Sunenpha

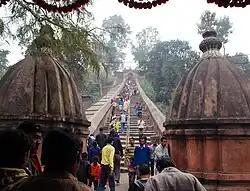
Entrance of Hayagriva Madhab mandir

In Hajo, there is local lore that Swargadeo Pramatta Singha, while on his visit to the Hayagriva Madhava Temple, witnessed a pair of Bulbul birds fighting in the temple premises. Therefore, he ordered to hold Bulbul bird fights every year in Magh Bihu, a tradition which the people of Hajo continued till recent years (banned by the supreme court recently). According to historical chronicles, there are no records of Swargadeo Pramatta Singha visiting the temple of Hayagriva Madhava; rather it was his younger brother Swargadeo Rajeswar Singha who had paid a visit to the temple during a royal tour in 1756 CE. Maybe it was Swargadeo Rajeswar Singha who had witnessed the Bulbul birds fighting in the temple premises, and the tradition of Hajo’s famous Bulbul birds fighting started since then, but since there are several buildings and temples constructed in Hajo during Pramatta Singha's reign, local people might have confused the name of these two kings.